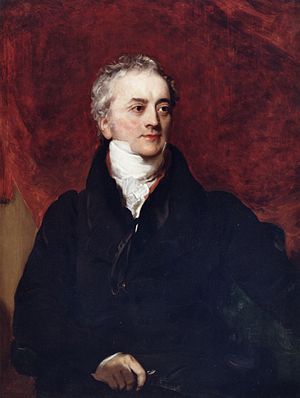
Thomas Young
Thomas Young var en engelsk fysiker, læge og ægyptolog. Thomas Young påviste lysets interferens, opdagede øjelinsens akkommodationsevne og forklarede farveopfattelsen. Som ægyptolog fastslog han betydningen af mange grundlæggende hieroglyffer og var med til at tyde Rosettestenen. Young er den første som anvender termen energi i moderne betydning.